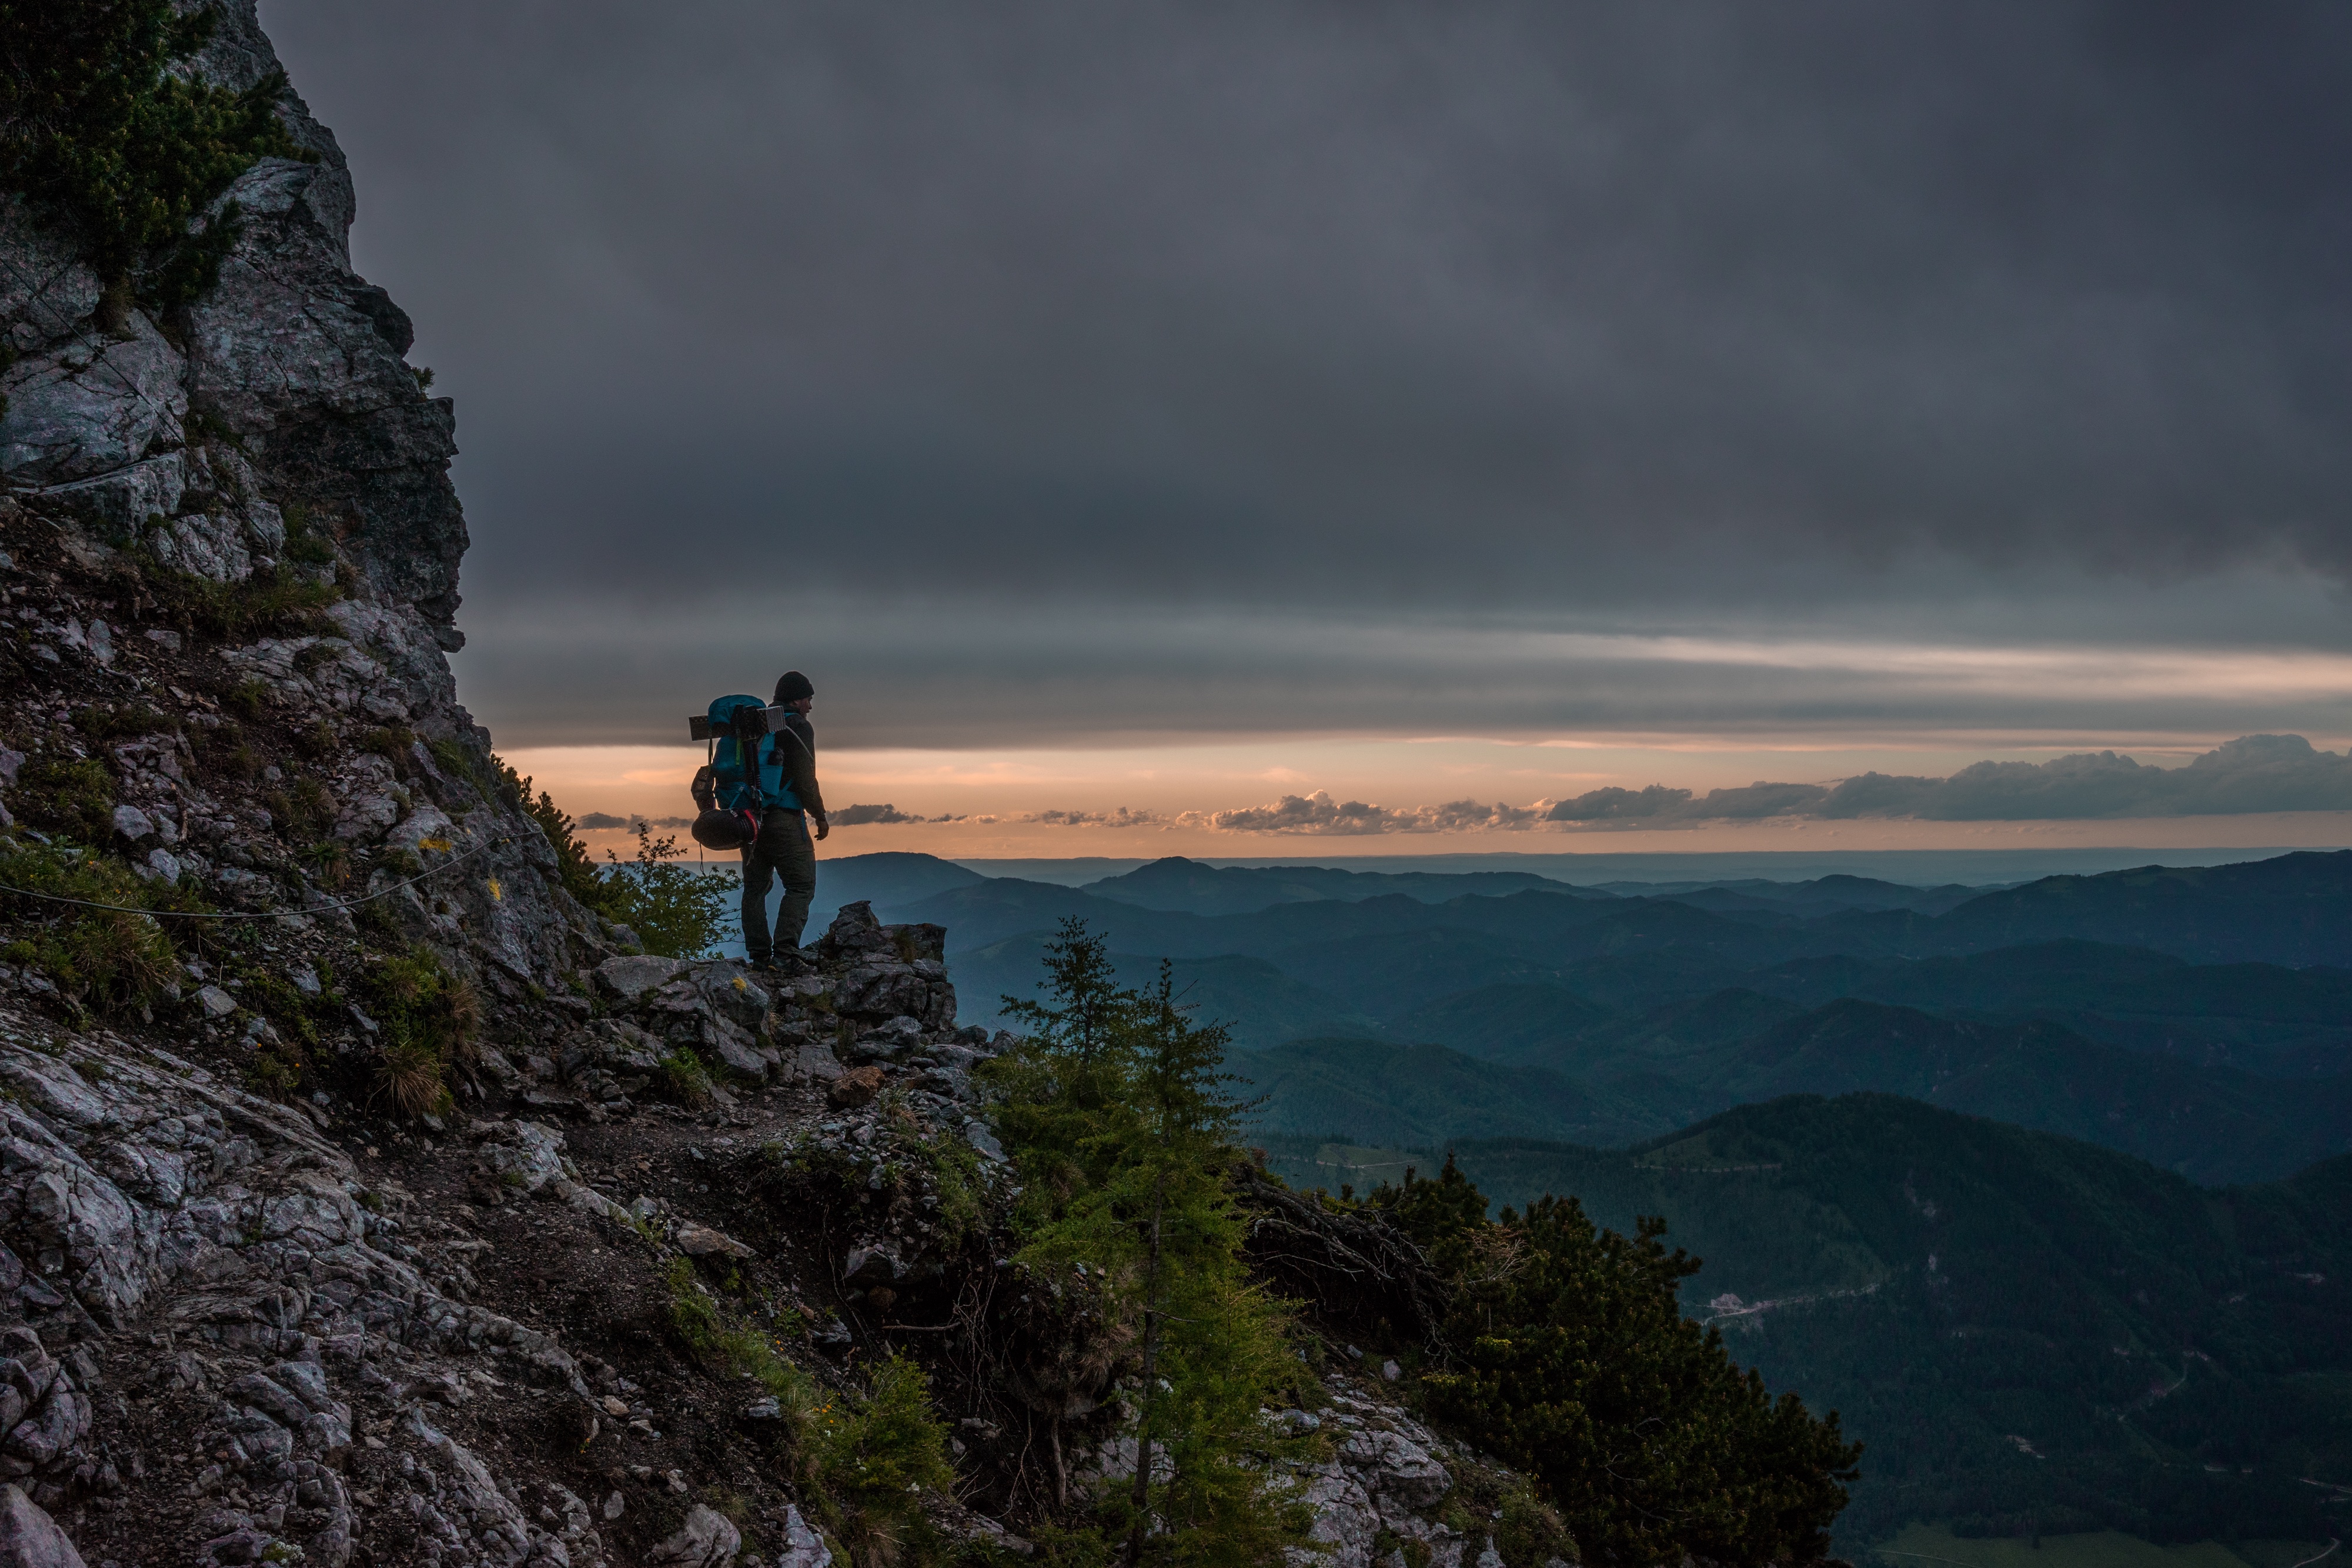
landscape, sea, coast, nature, rock, ocean, horizon, mountain, cloud, sky, sunset, morning, hill, mountain range, cliff, dusk, evening, tower, terrain, ridge, summit, landform, atmospheric phenomenon, mountainous landforms